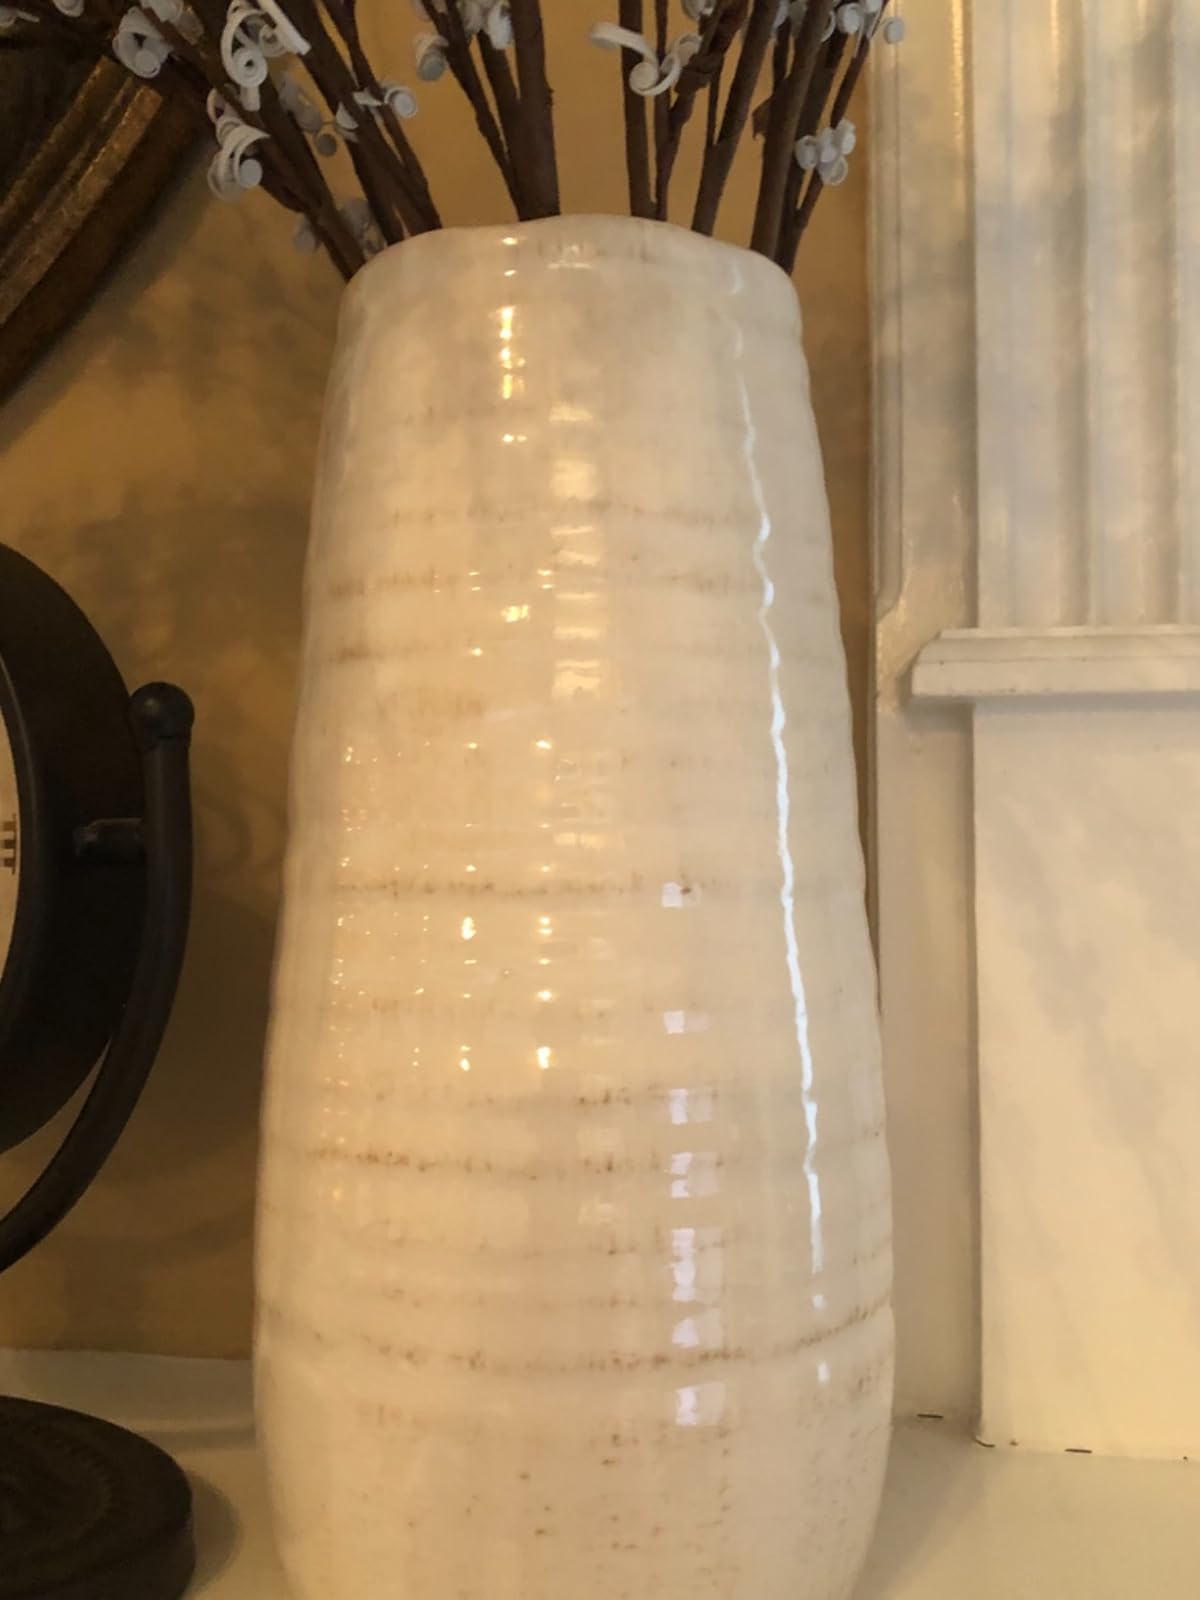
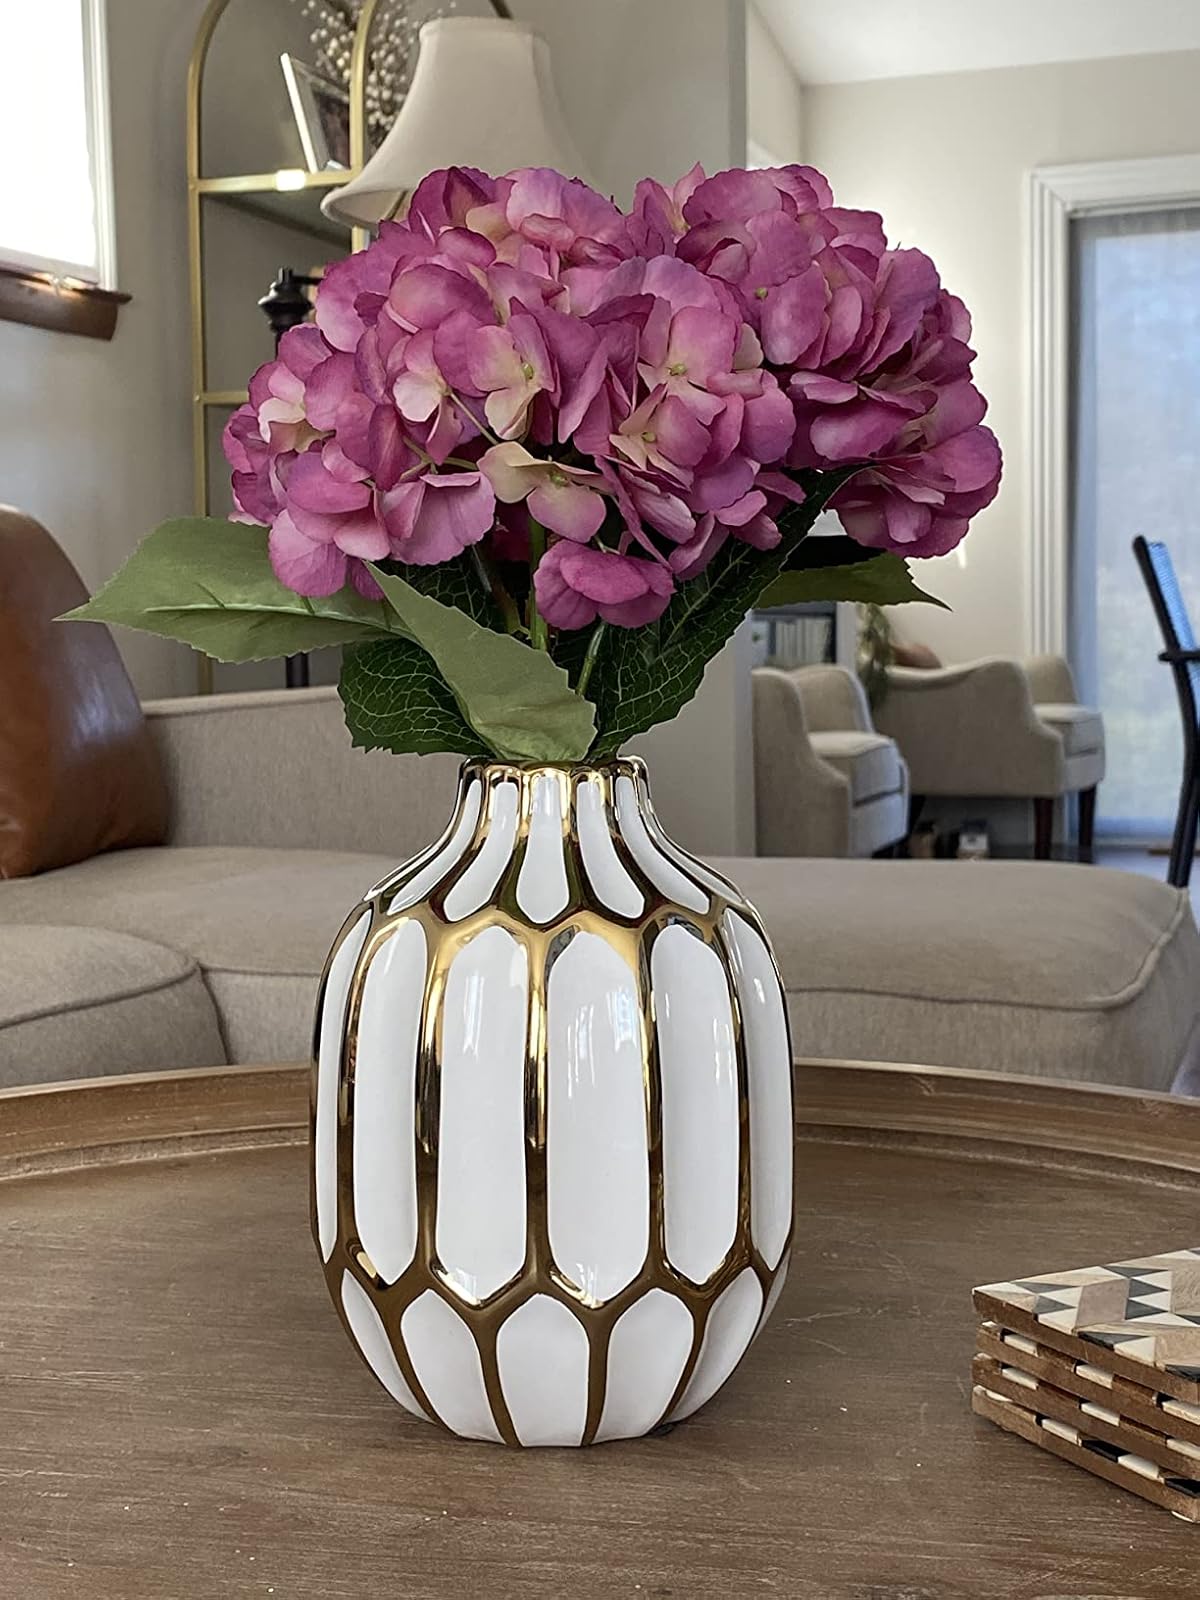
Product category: vase
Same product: no